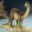
Label: dinosaur